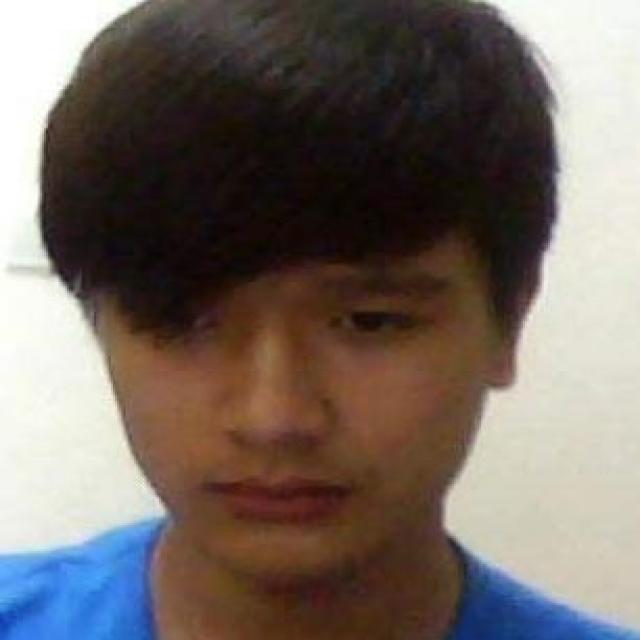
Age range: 13-20